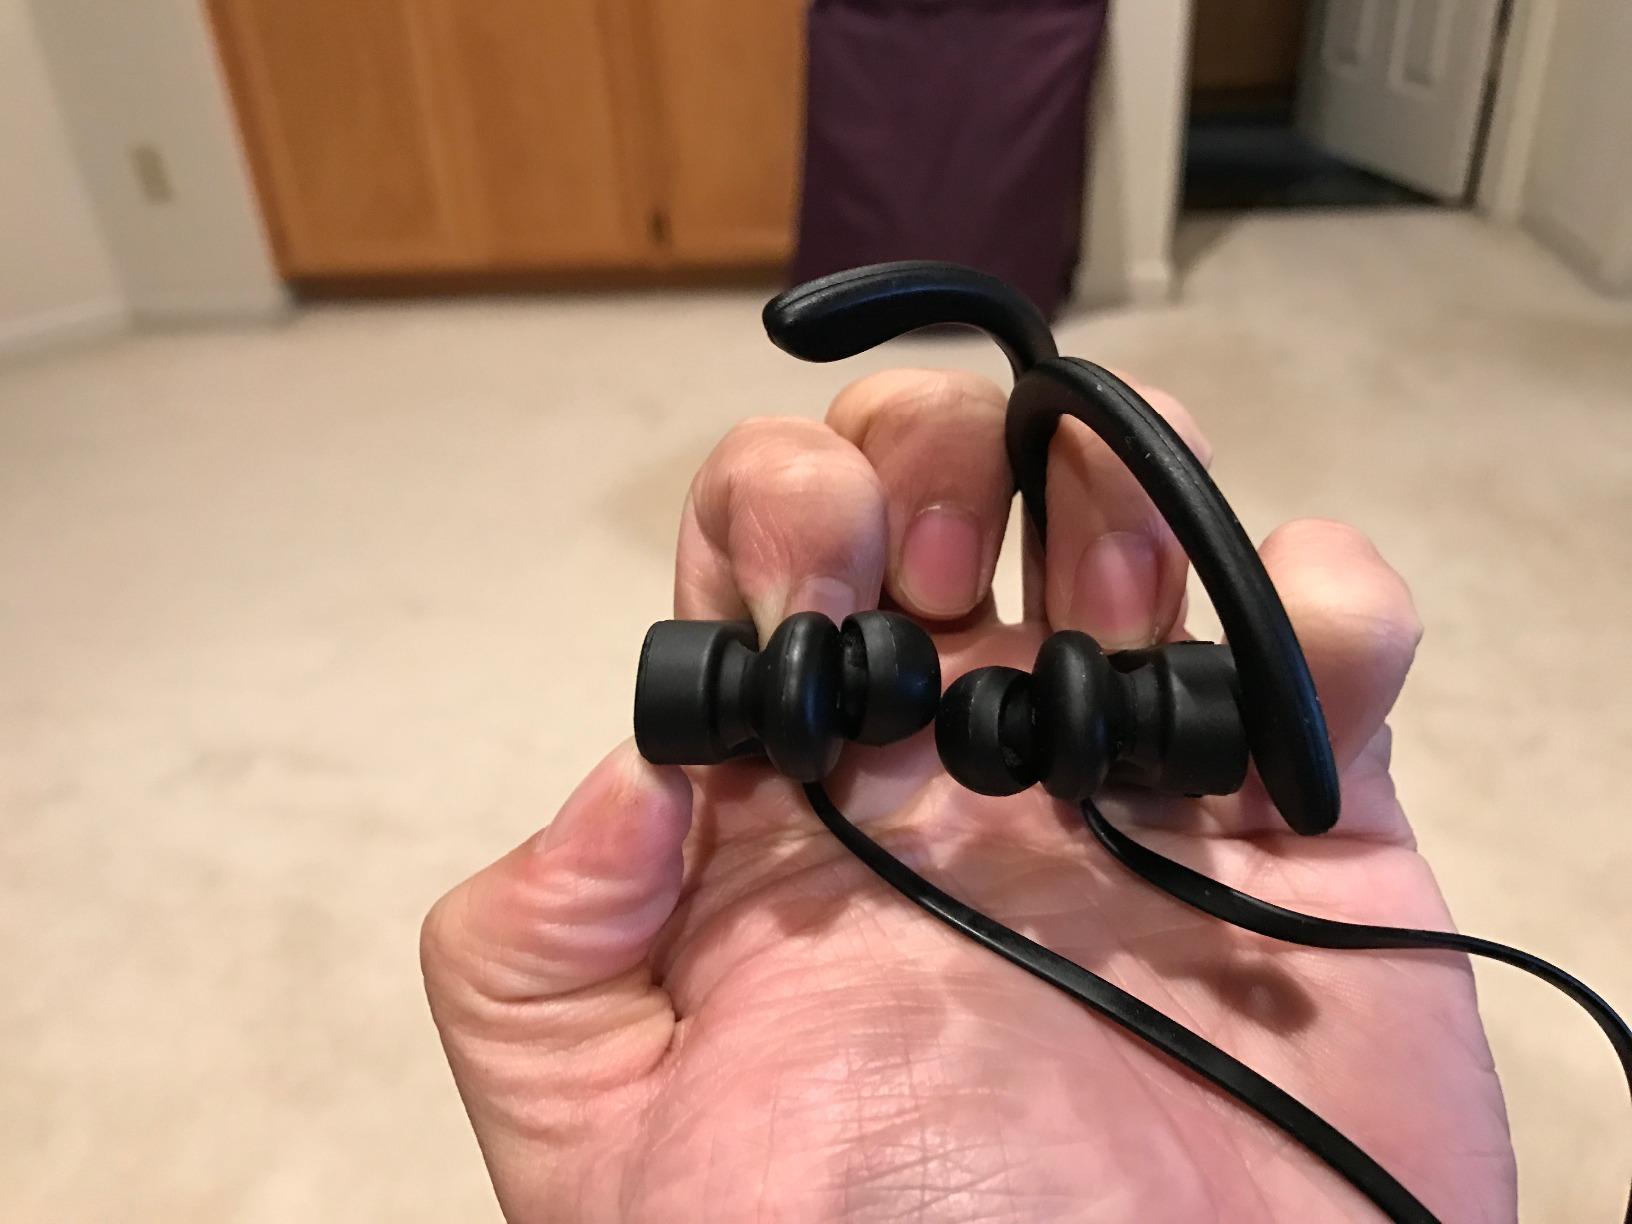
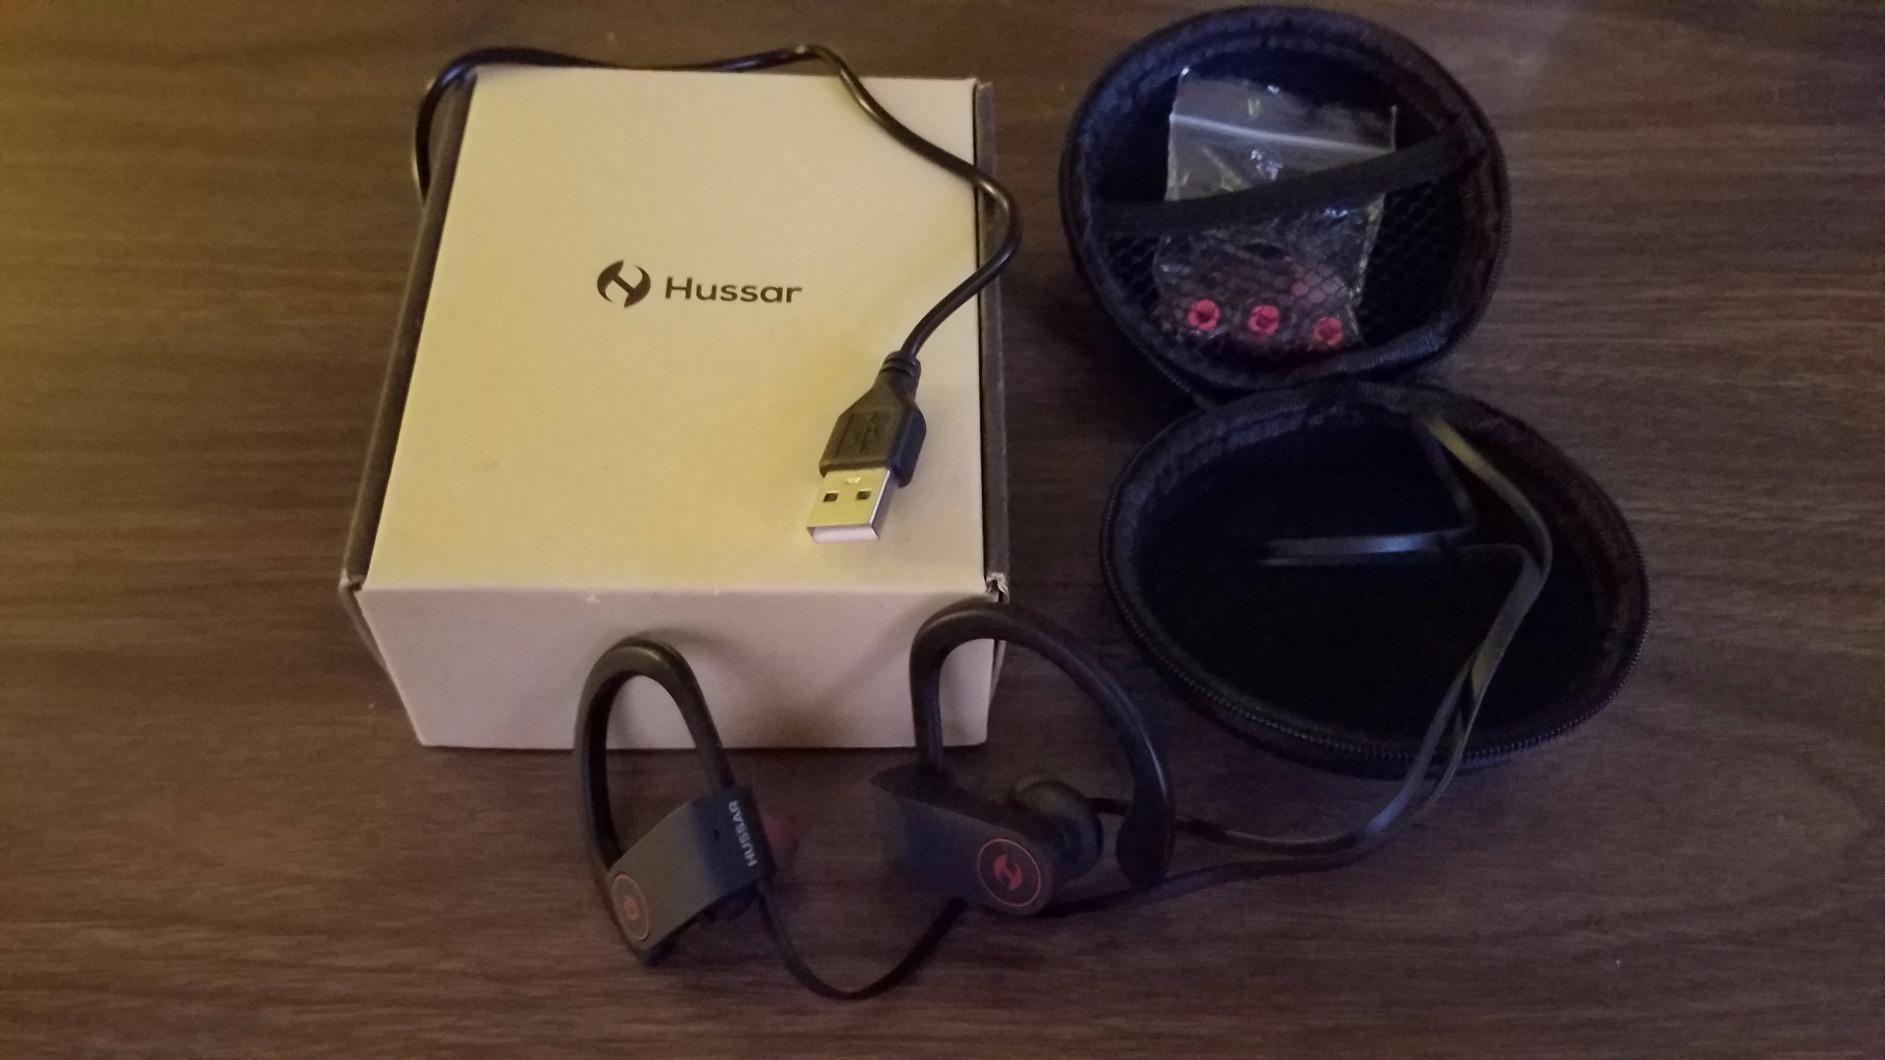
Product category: headphones
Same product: yes